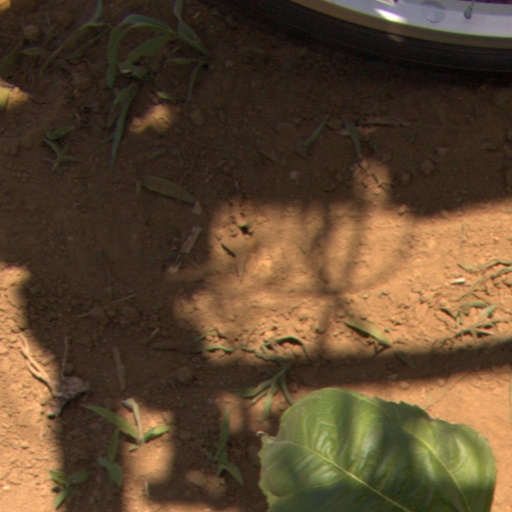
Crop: Jerusalem artichoke